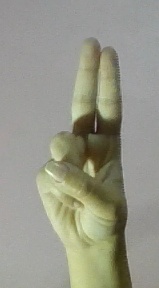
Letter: taa